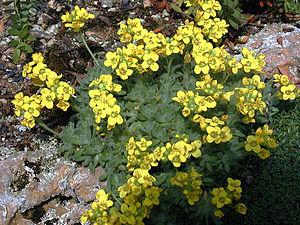
Syn. D. calycosa. Drave en coussin de 3 à 4 cm endémique de la Turquie qui pousse sur crevasses et étendues rocheuses entre 2400 et 2900 m. (photo en culture)
Draba cappadocica, ou drave de Cappadoce, parfois appelée drave orientale, est une espèce végétale de la famille des Brassicaceae.